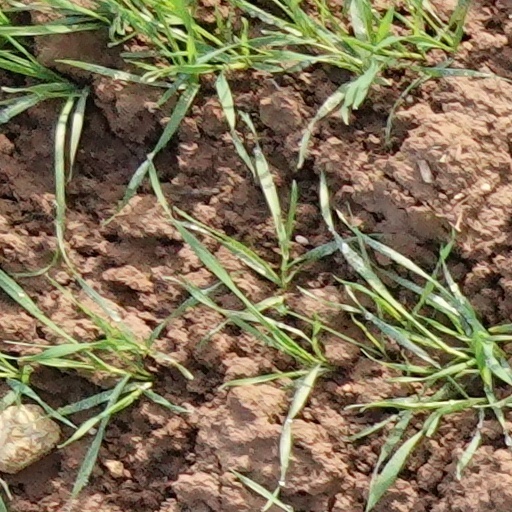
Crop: wheat